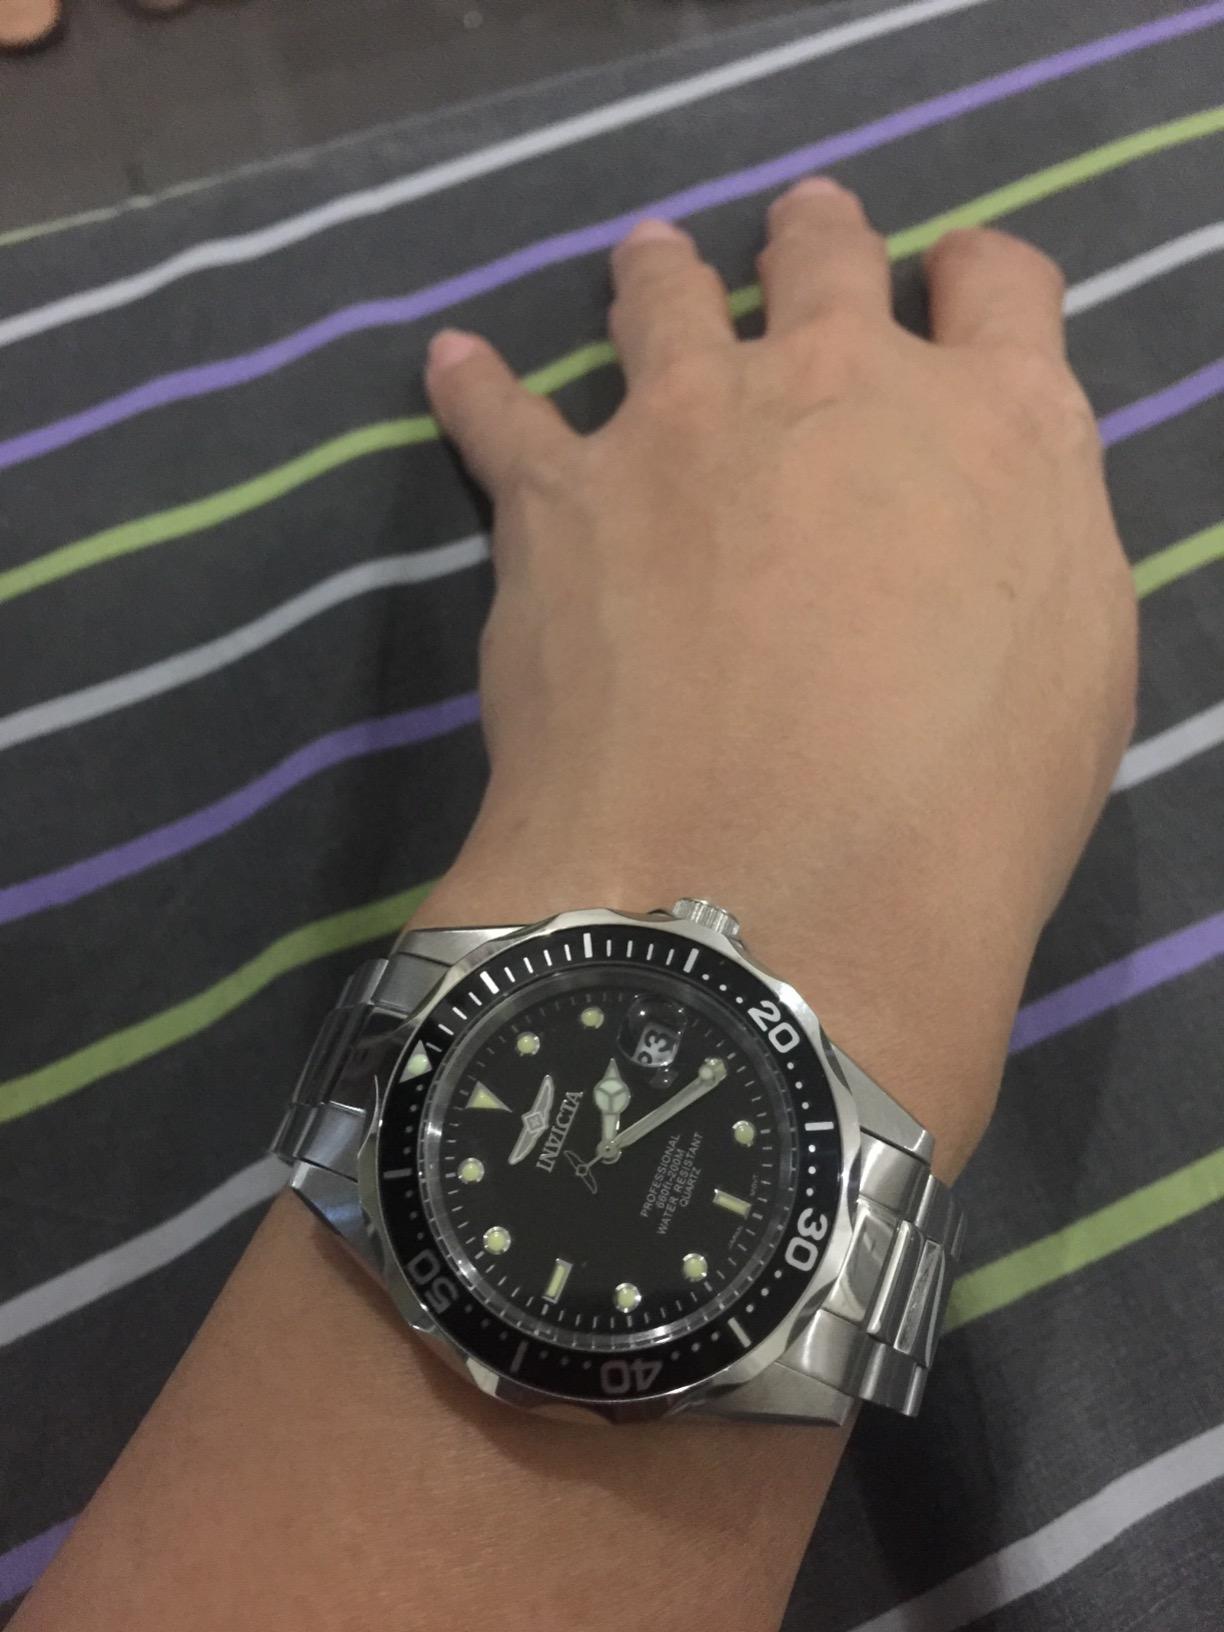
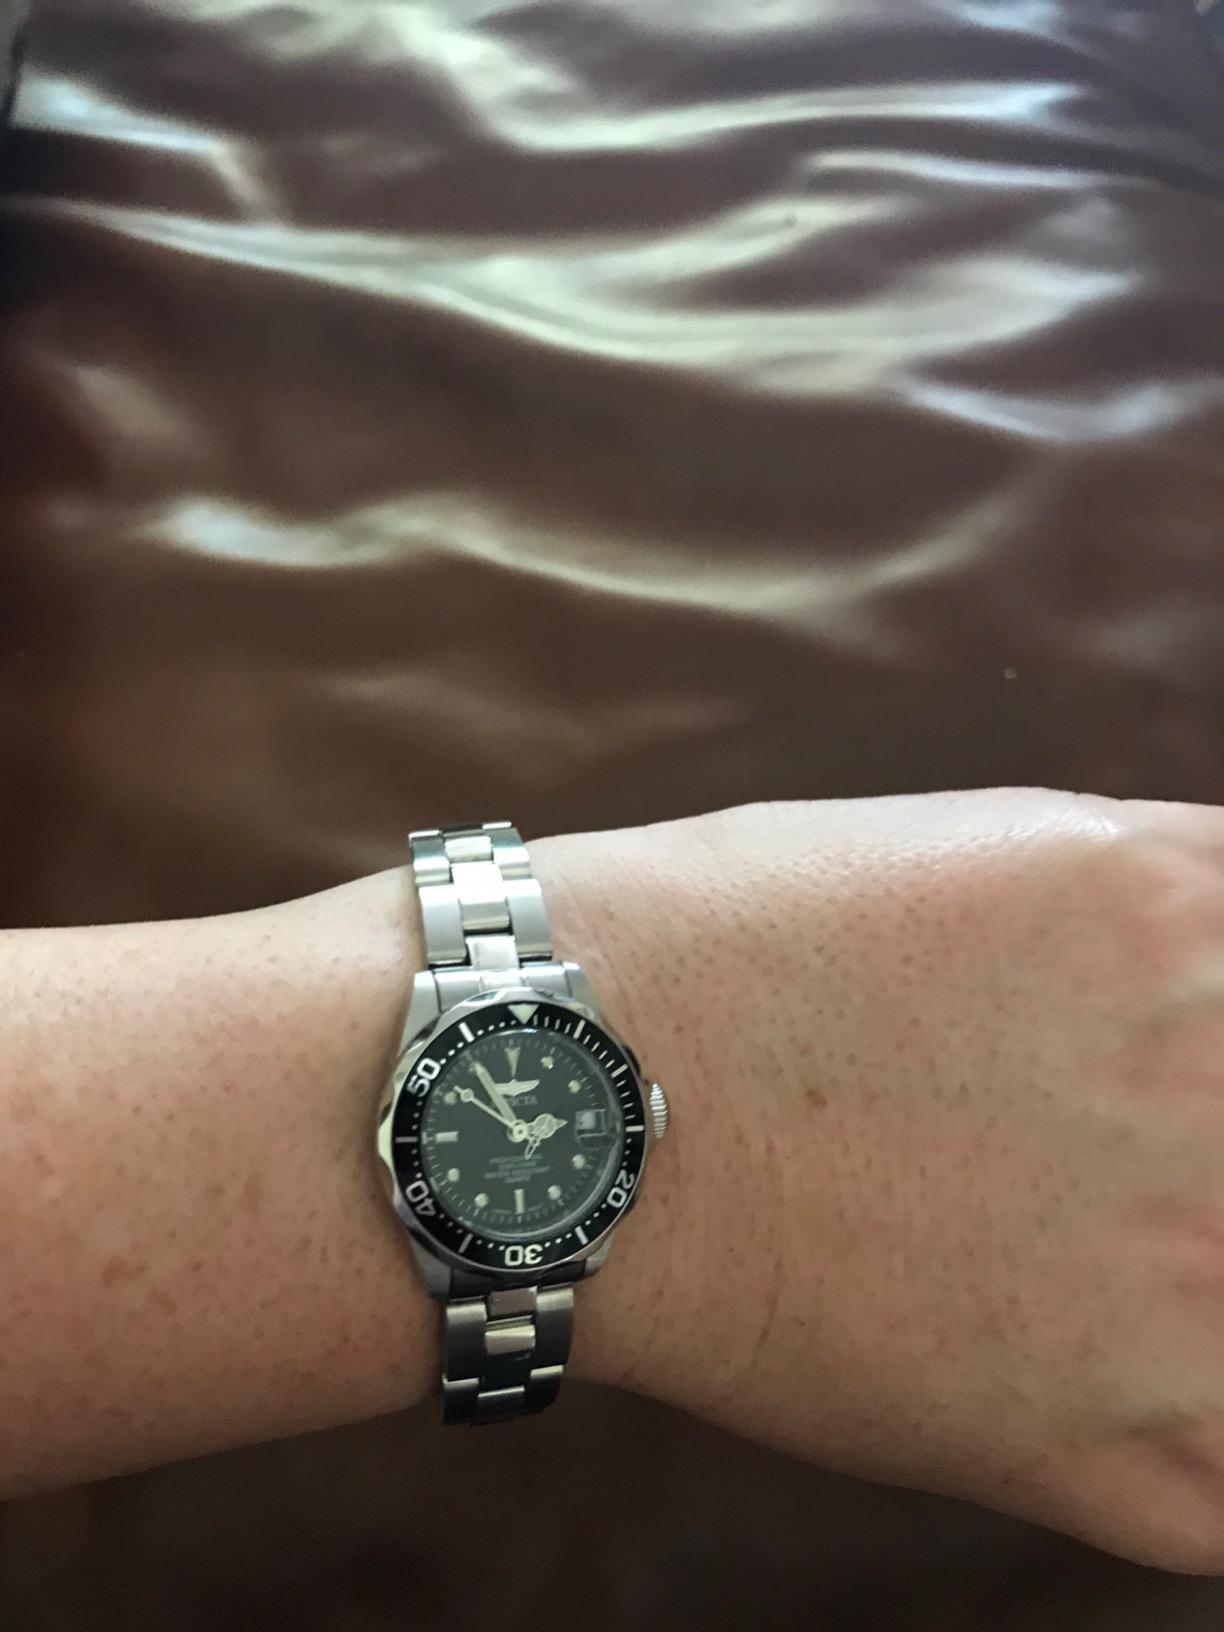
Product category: accessories_watch
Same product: yes